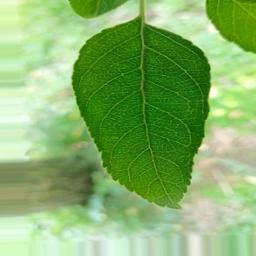
Label: Healthy